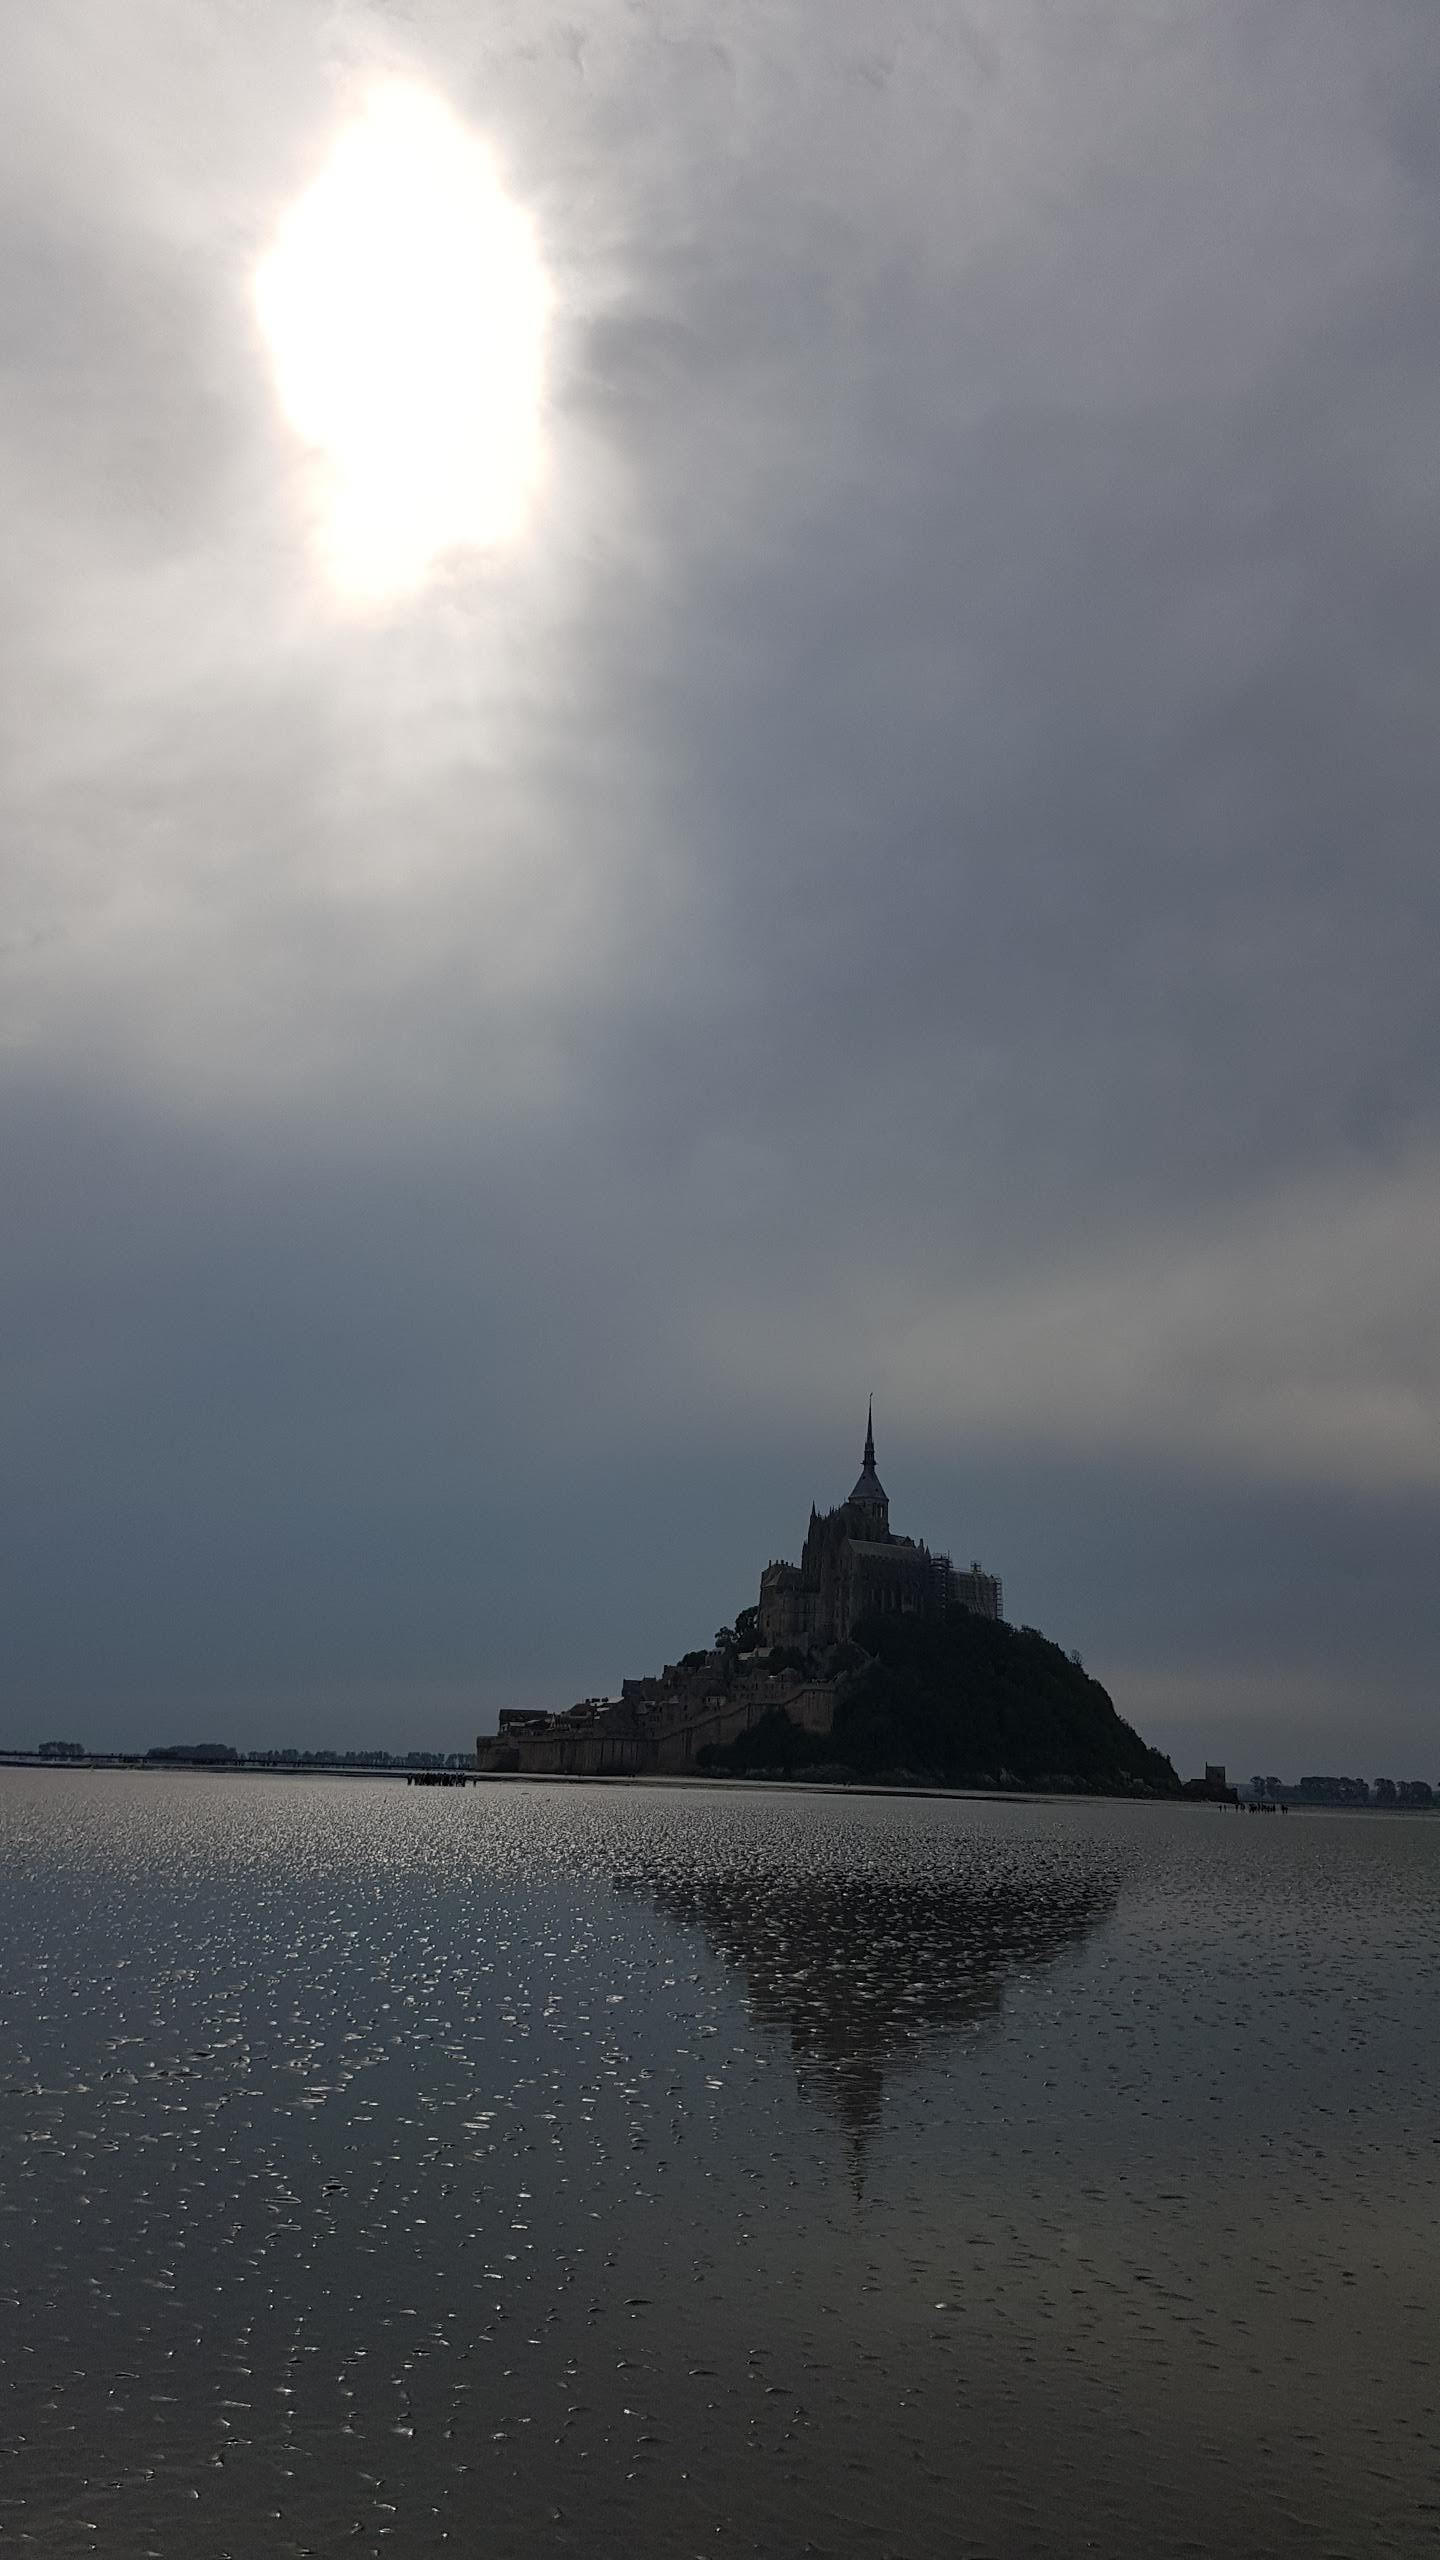
light, sun, sky, castel, sea, reflect, water, cloud, water resources, atmospheric phenomenon, highland, lake, coastal and oceanic landforms, horizon, headland, landscape, calm, shore, city, wind wave, island, reflection, wave, astronomical object, rock, dusk, evening, hill, ocean, lens flare, monument, channel, reservoir, coast, monochrome photography, lake district, sound, beacon, cape, loch, cumulus, darkness, promontory, klippe, dawn, inlet, monochrome, spire, islet